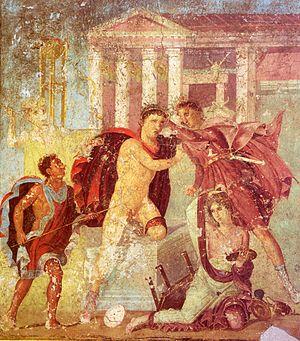
Dans la mythologie grecque, Hermione, fille de Ménélas et d’Hélène, est une Atride.